Cat City

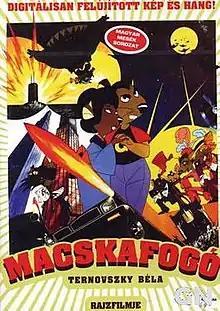
Theatrical release poster

Cat City is a 1986 adult animated science fiction comedy film, directed by Béla Ternovszky and written by József Nepp. The title "Cat City" was used in the United States distribution. The film was selected as the Hungarian entry for the Best Foreign Language Film at the 59th Academy Awards, but it was not nominated.